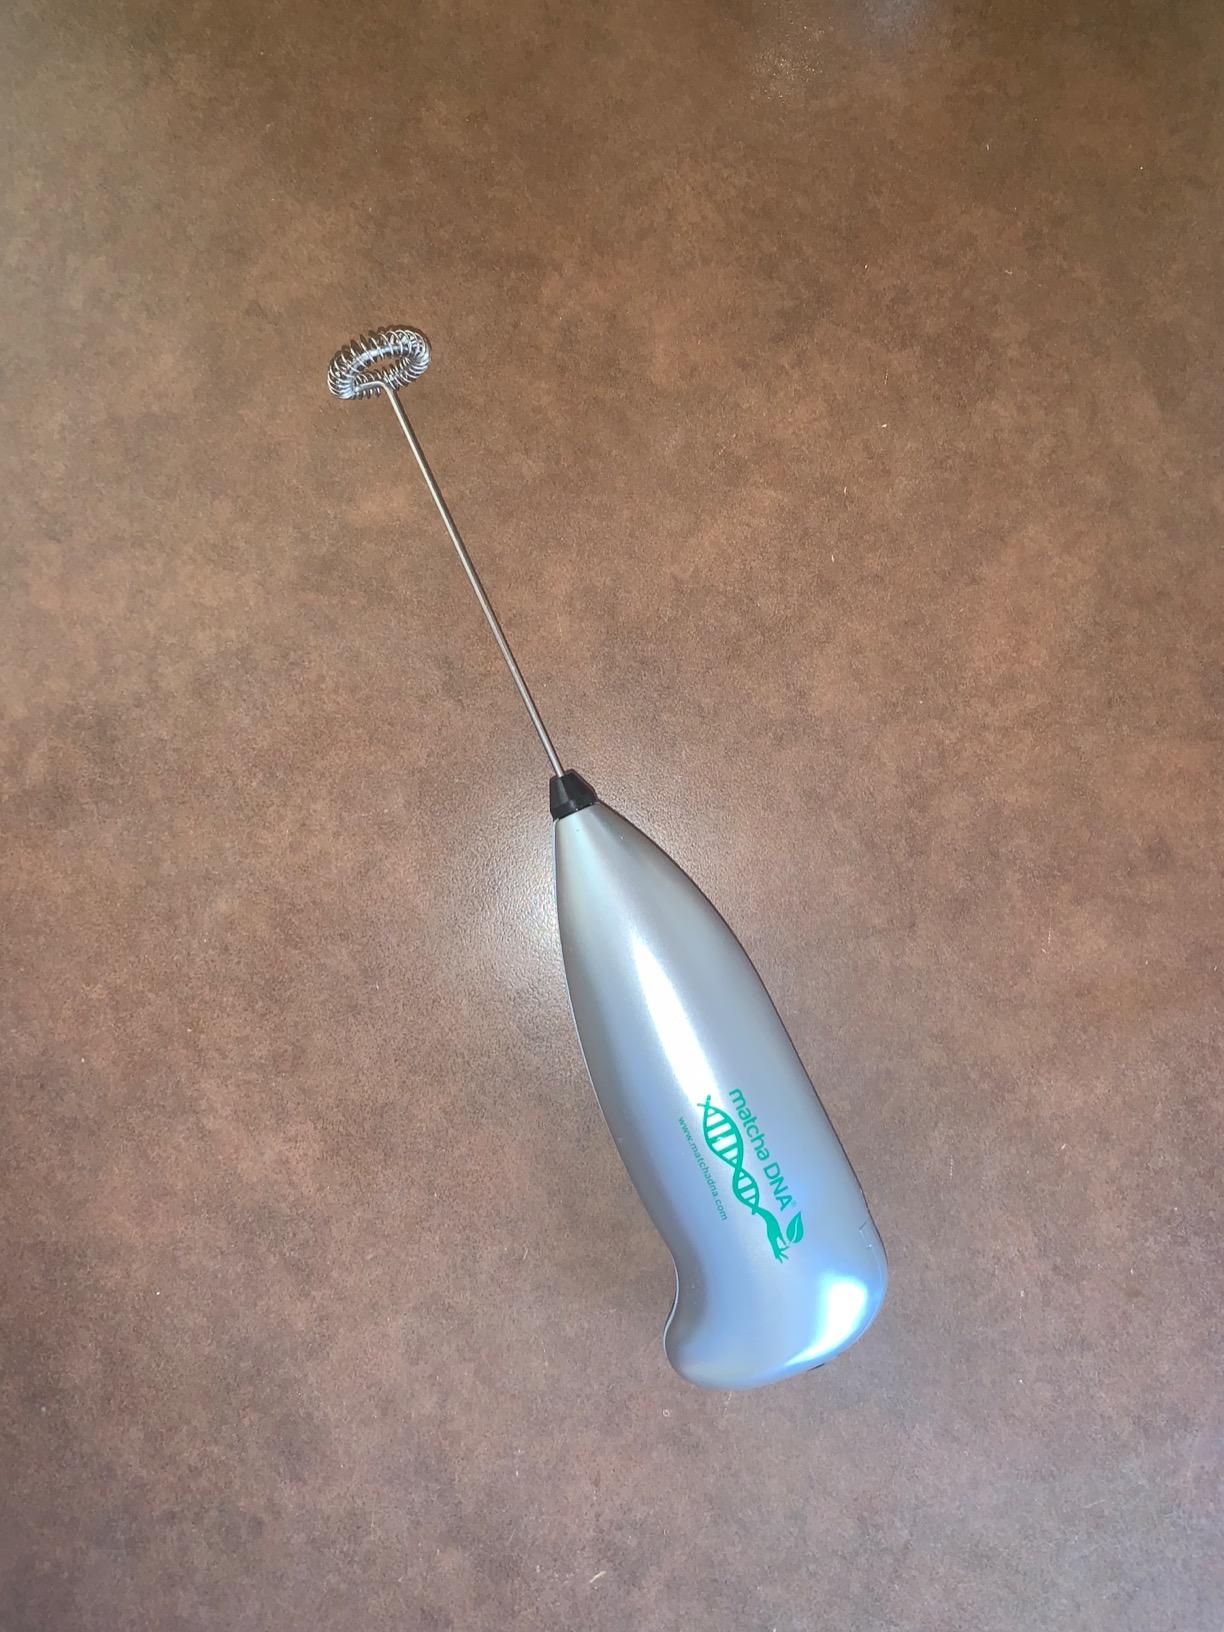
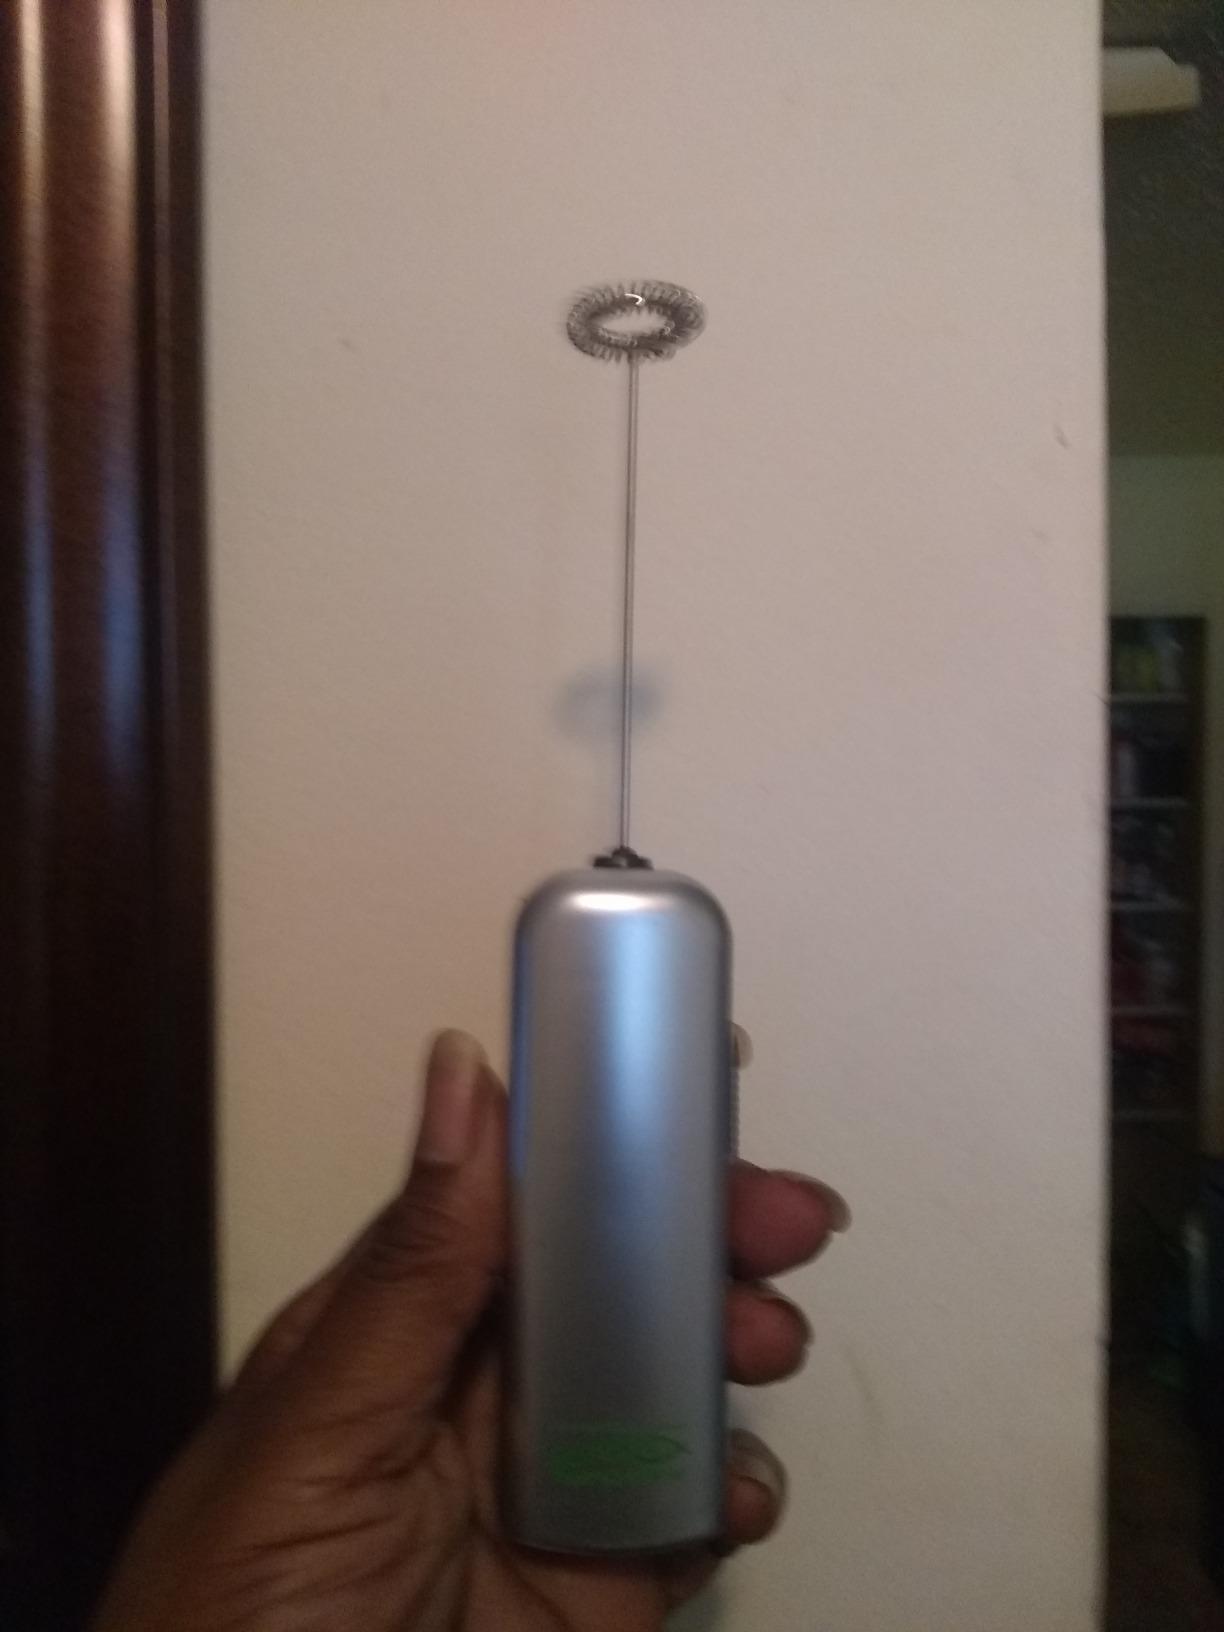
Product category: items_mixer
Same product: no